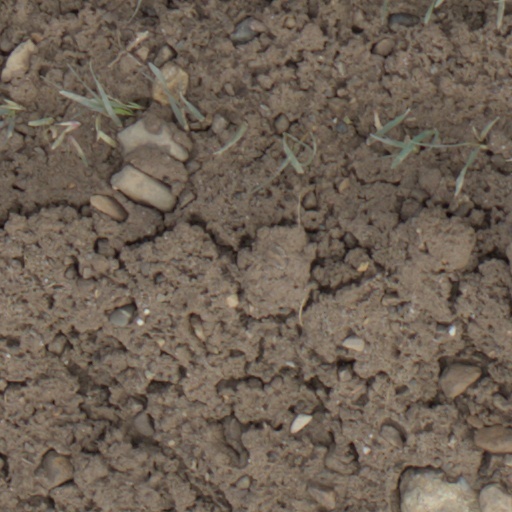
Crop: wheat